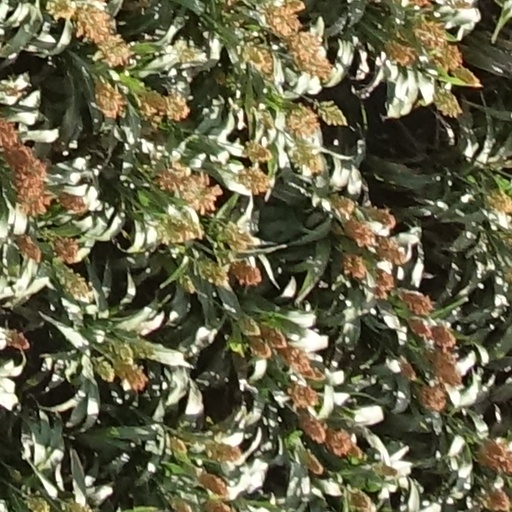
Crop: sorghum